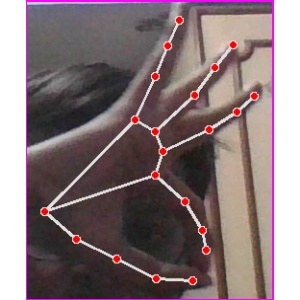
अक्षर: ण